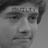
Emotion: sad